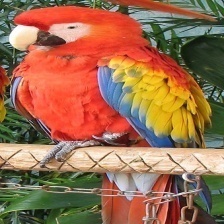
Species: SCARLET MACAW
Scientific name: ARA MACAO
ImageNet parent category: macaw